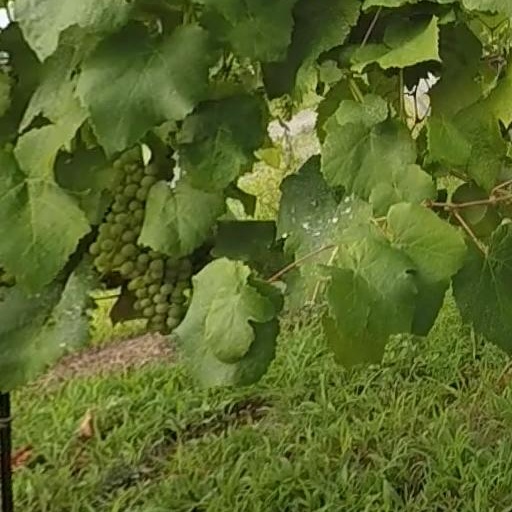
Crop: grape